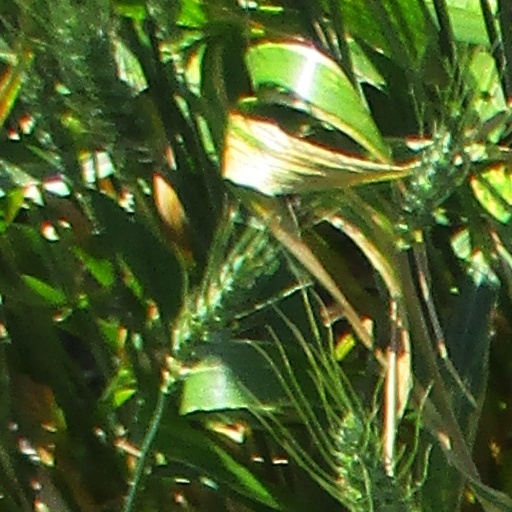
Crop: wheat